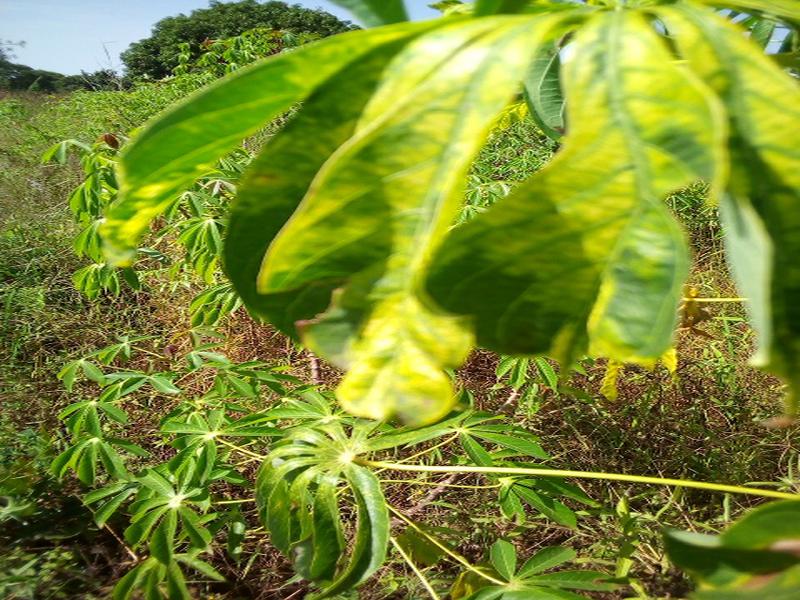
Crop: cassava
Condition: mosaic_disease